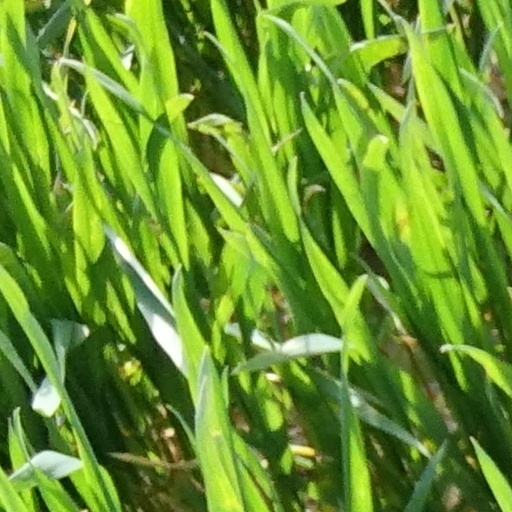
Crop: wheat